Jerry Williams (American football)

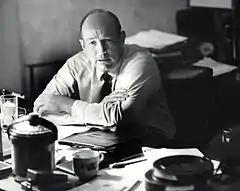
Williams in 1960

Jerry Ralph Williams (November 1, 1923 – December 31, 1998) was an American football player and coach who served as the head coach of two Canadian Football League (CFL) teams, as well as the Philadelphia Eagles of the National Football League (NFL).